Lev Kobylinsky

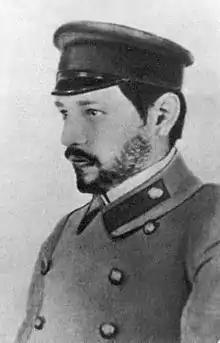
Lev Kobylinsky

Lev Lvovich Kobylinsky (2 August 1879, Moscow, Russian Empire – 17 November 1947, Locarno, Switzerland) was a poet, translator, theorist of symbolism, the Christian philosopher and historian of literature. His pseudonym was Ellis.